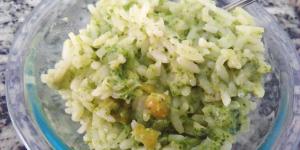
arroz verde con cilantro